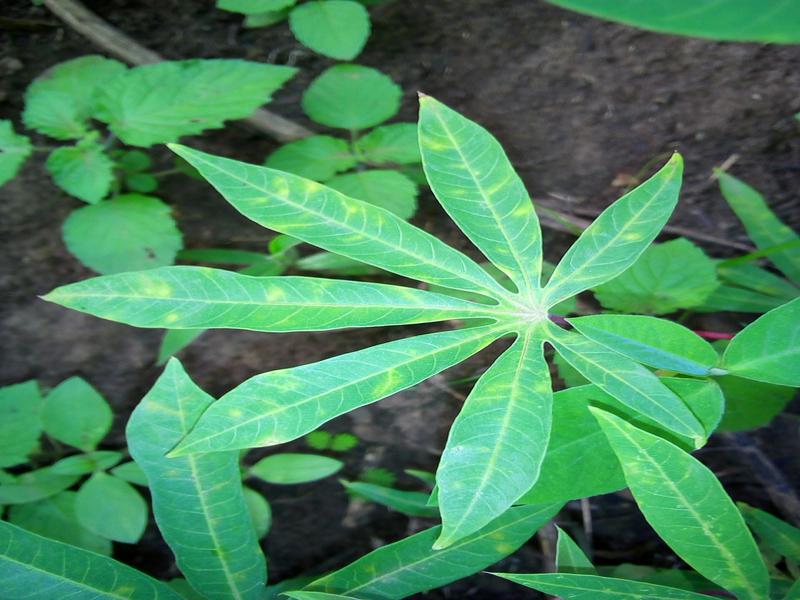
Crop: cassava
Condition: brown_streak_disease